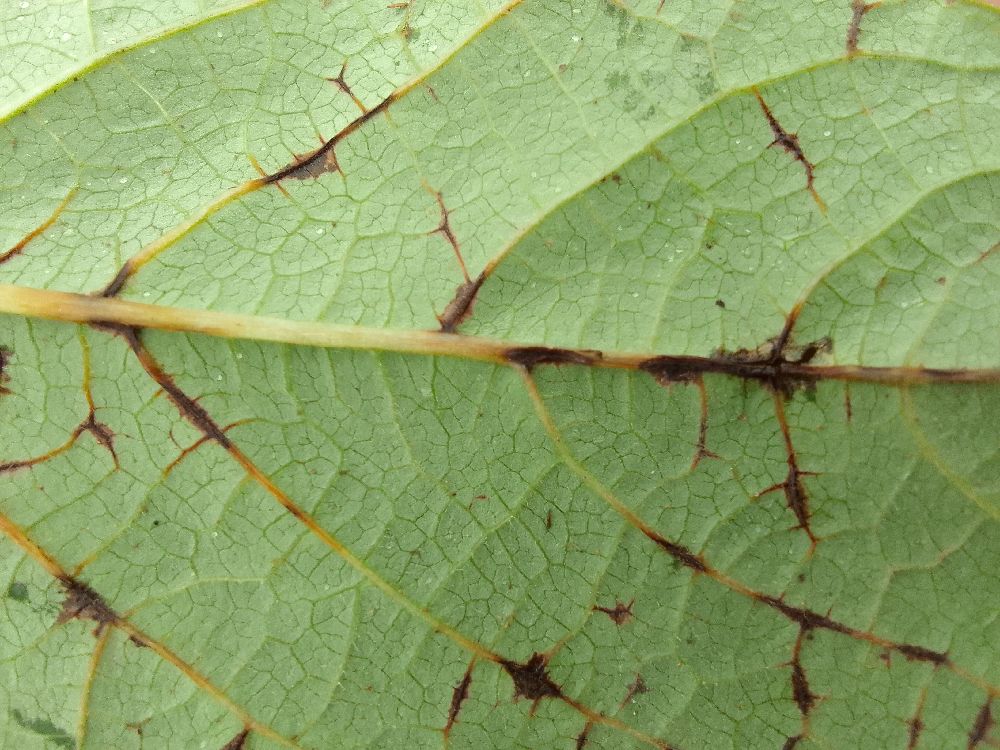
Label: anthracnose